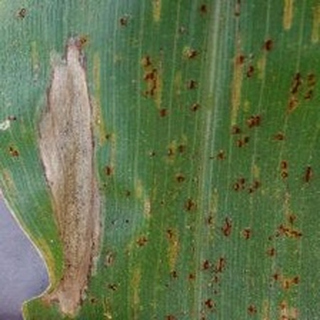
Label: corn_northern_leaf_blight